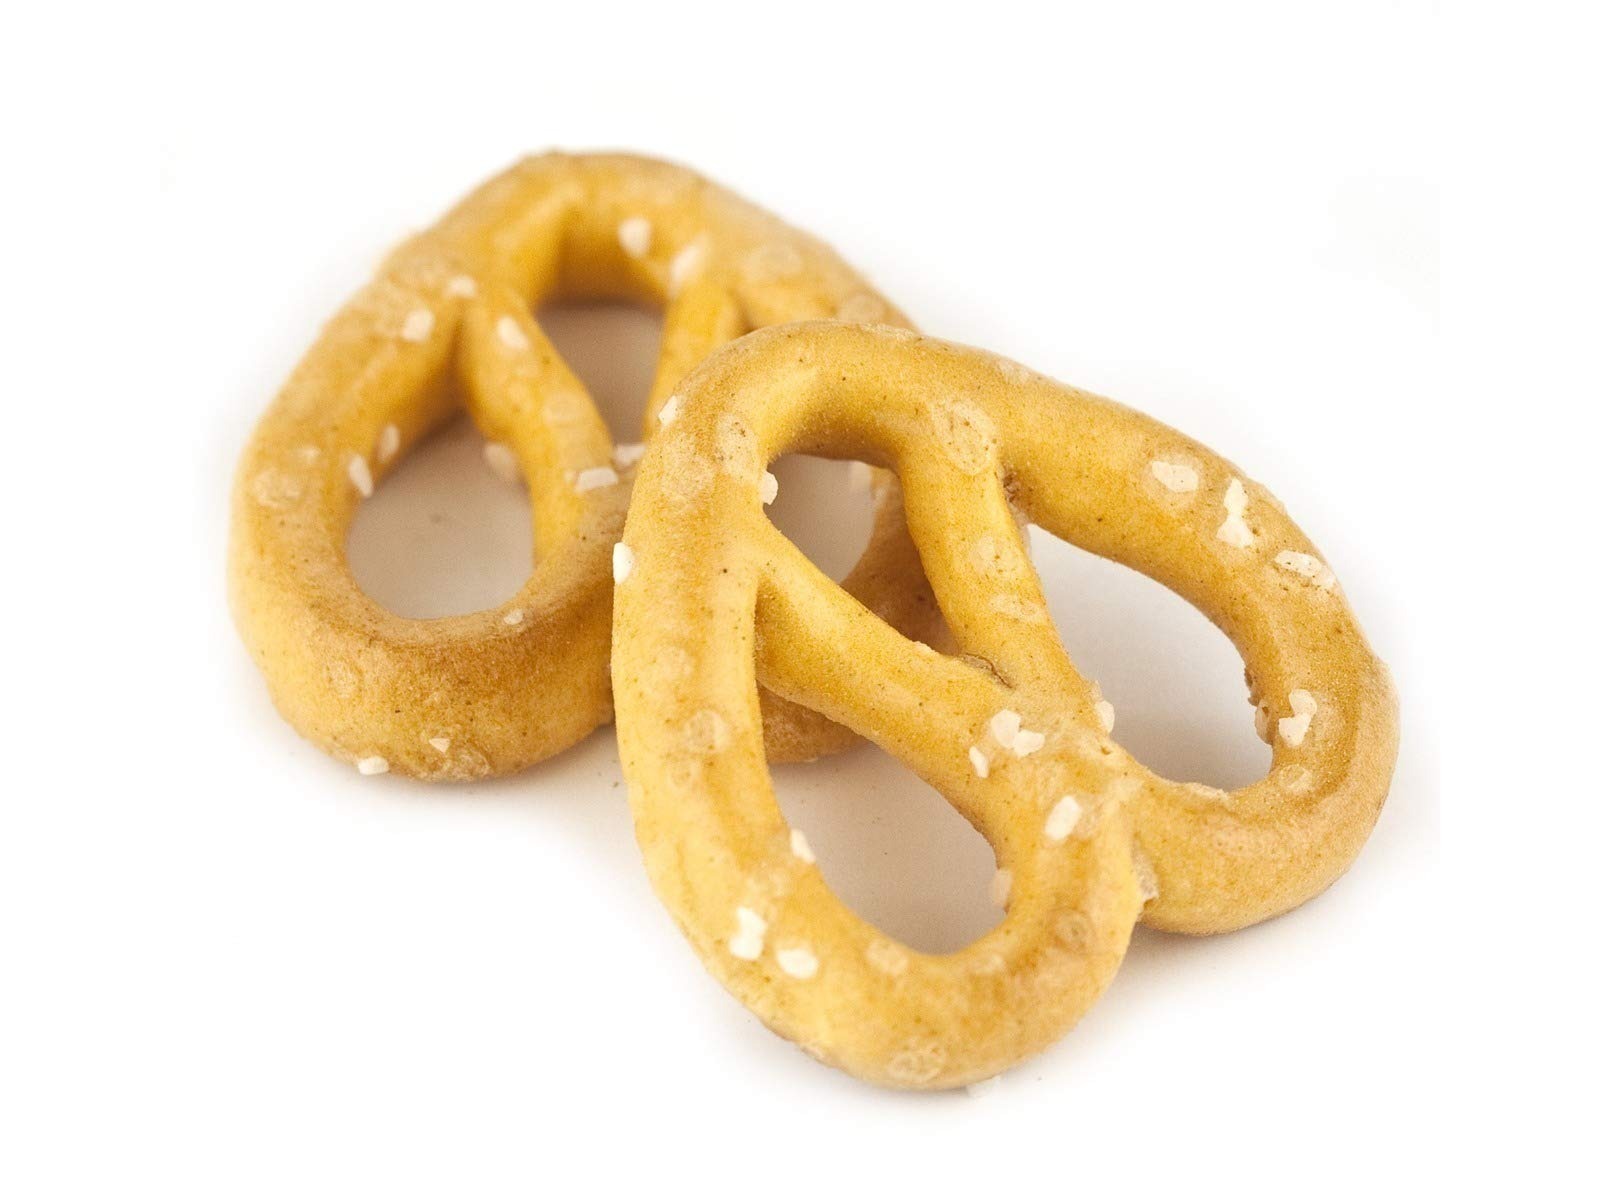
Item Name: Tom Sturgis Artisan Little Cheesers Pretzels 9.5 oz. Bag (4 Bags)
Bullet Point 1: TOM STURGIS ARTISAN LITTLE CHEESER PRETZELS - Try our tasty, cheesy pretzels today!
Bullet Point 2: Pretzel bakers since 1861.
Bullet Point 3: NO PRESERVATIVES, NO TRANS FAT - Tom Sturgis has removed all preservatives and trans fats from our pretzels
Product Description: Almost 150 years doing the same thing, we can hardly believe it, can you? Tom Sturgis (baking for six decades), is still improving the pretzel. Tom's father, Marriott (Tom Sr.), learned to bake artisan pretzels in the early 1900's. But you have to go back to 1861 when my great, great grandfather, Julius Sturgis, first baked pretzels to get to the origin of pretzel baking in America... almost 150 years ago. Today we have fourth, fifth, and sixth generations working together to bring you a wonderful taste of baking history.
Value: 38.0
Unit: Ounce

Price: 34.99